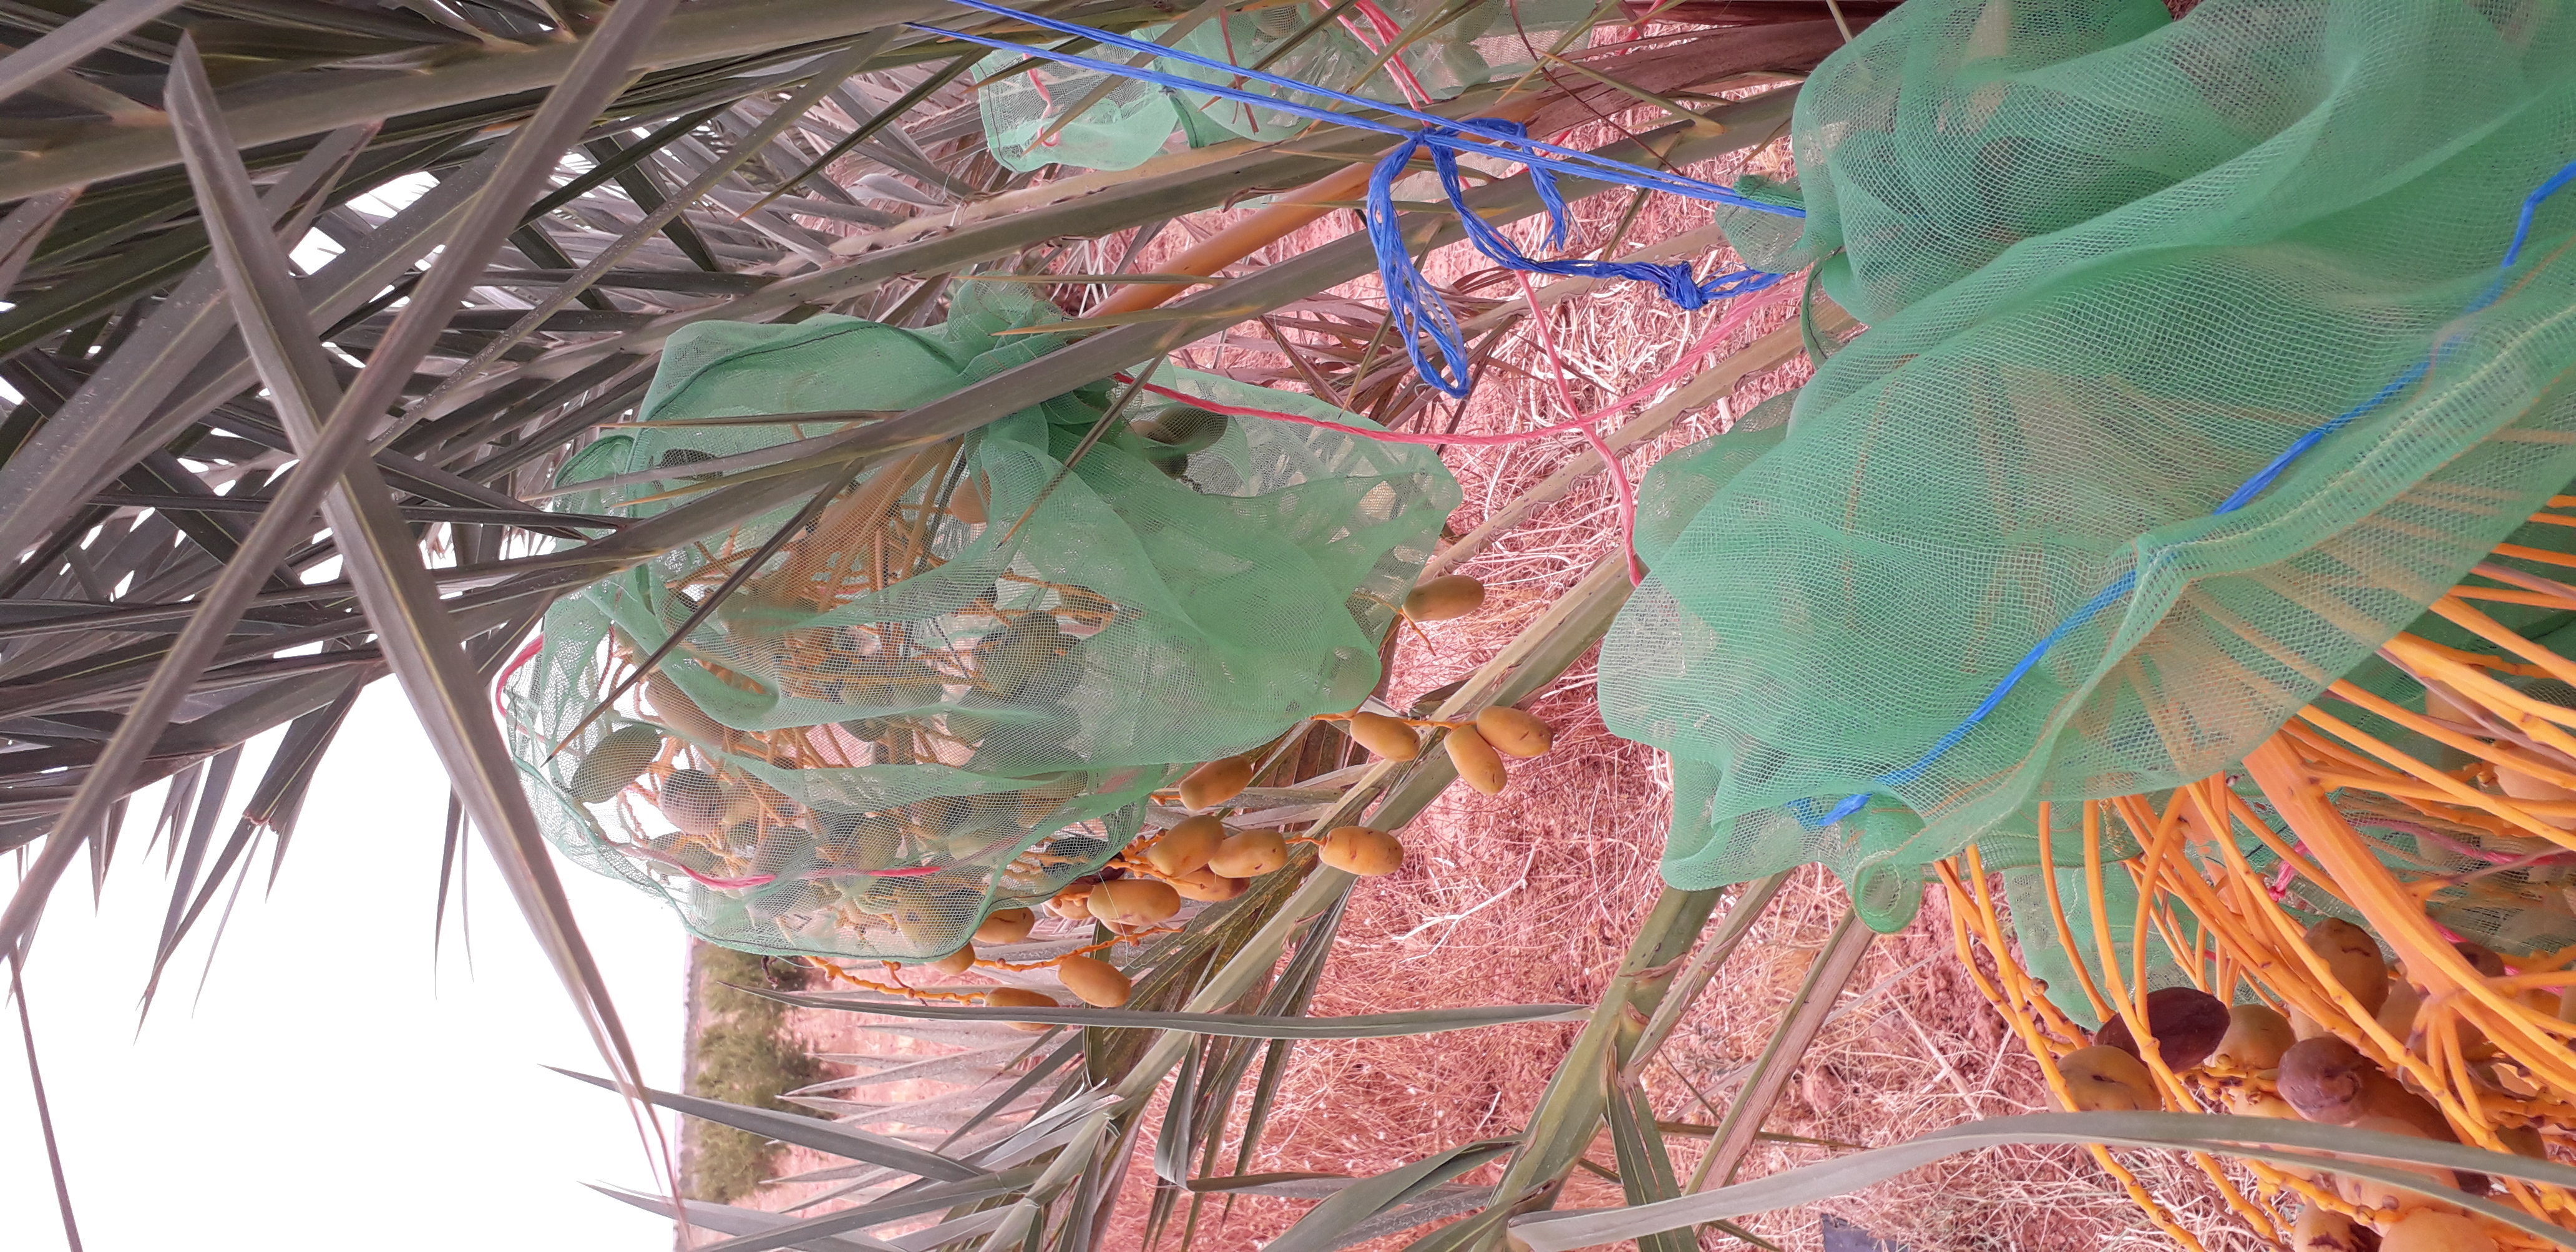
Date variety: Boumajhoul